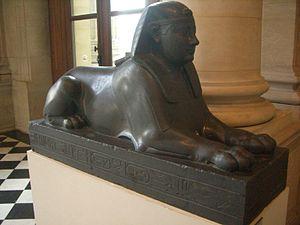
Néphéritès Iᵉʳ était sans doute un militaire issu de la ville de Mendès. Il est le fondateur de la XXIXᵉ dynastie, élevant sa ville natale au statut de capitale du pays.
Memphis était la capitale du premier nome de Basse-Égypte, le nome de la Muraille blanche. Ses vestiges se situent près des villes de Mit-Rahineh et d'Helwan, au sud du Caire.